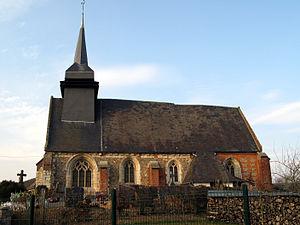
Lafresguimont-Saint-Martin est une commune française située dans le département de la Somme, en région Hauts-de-France.